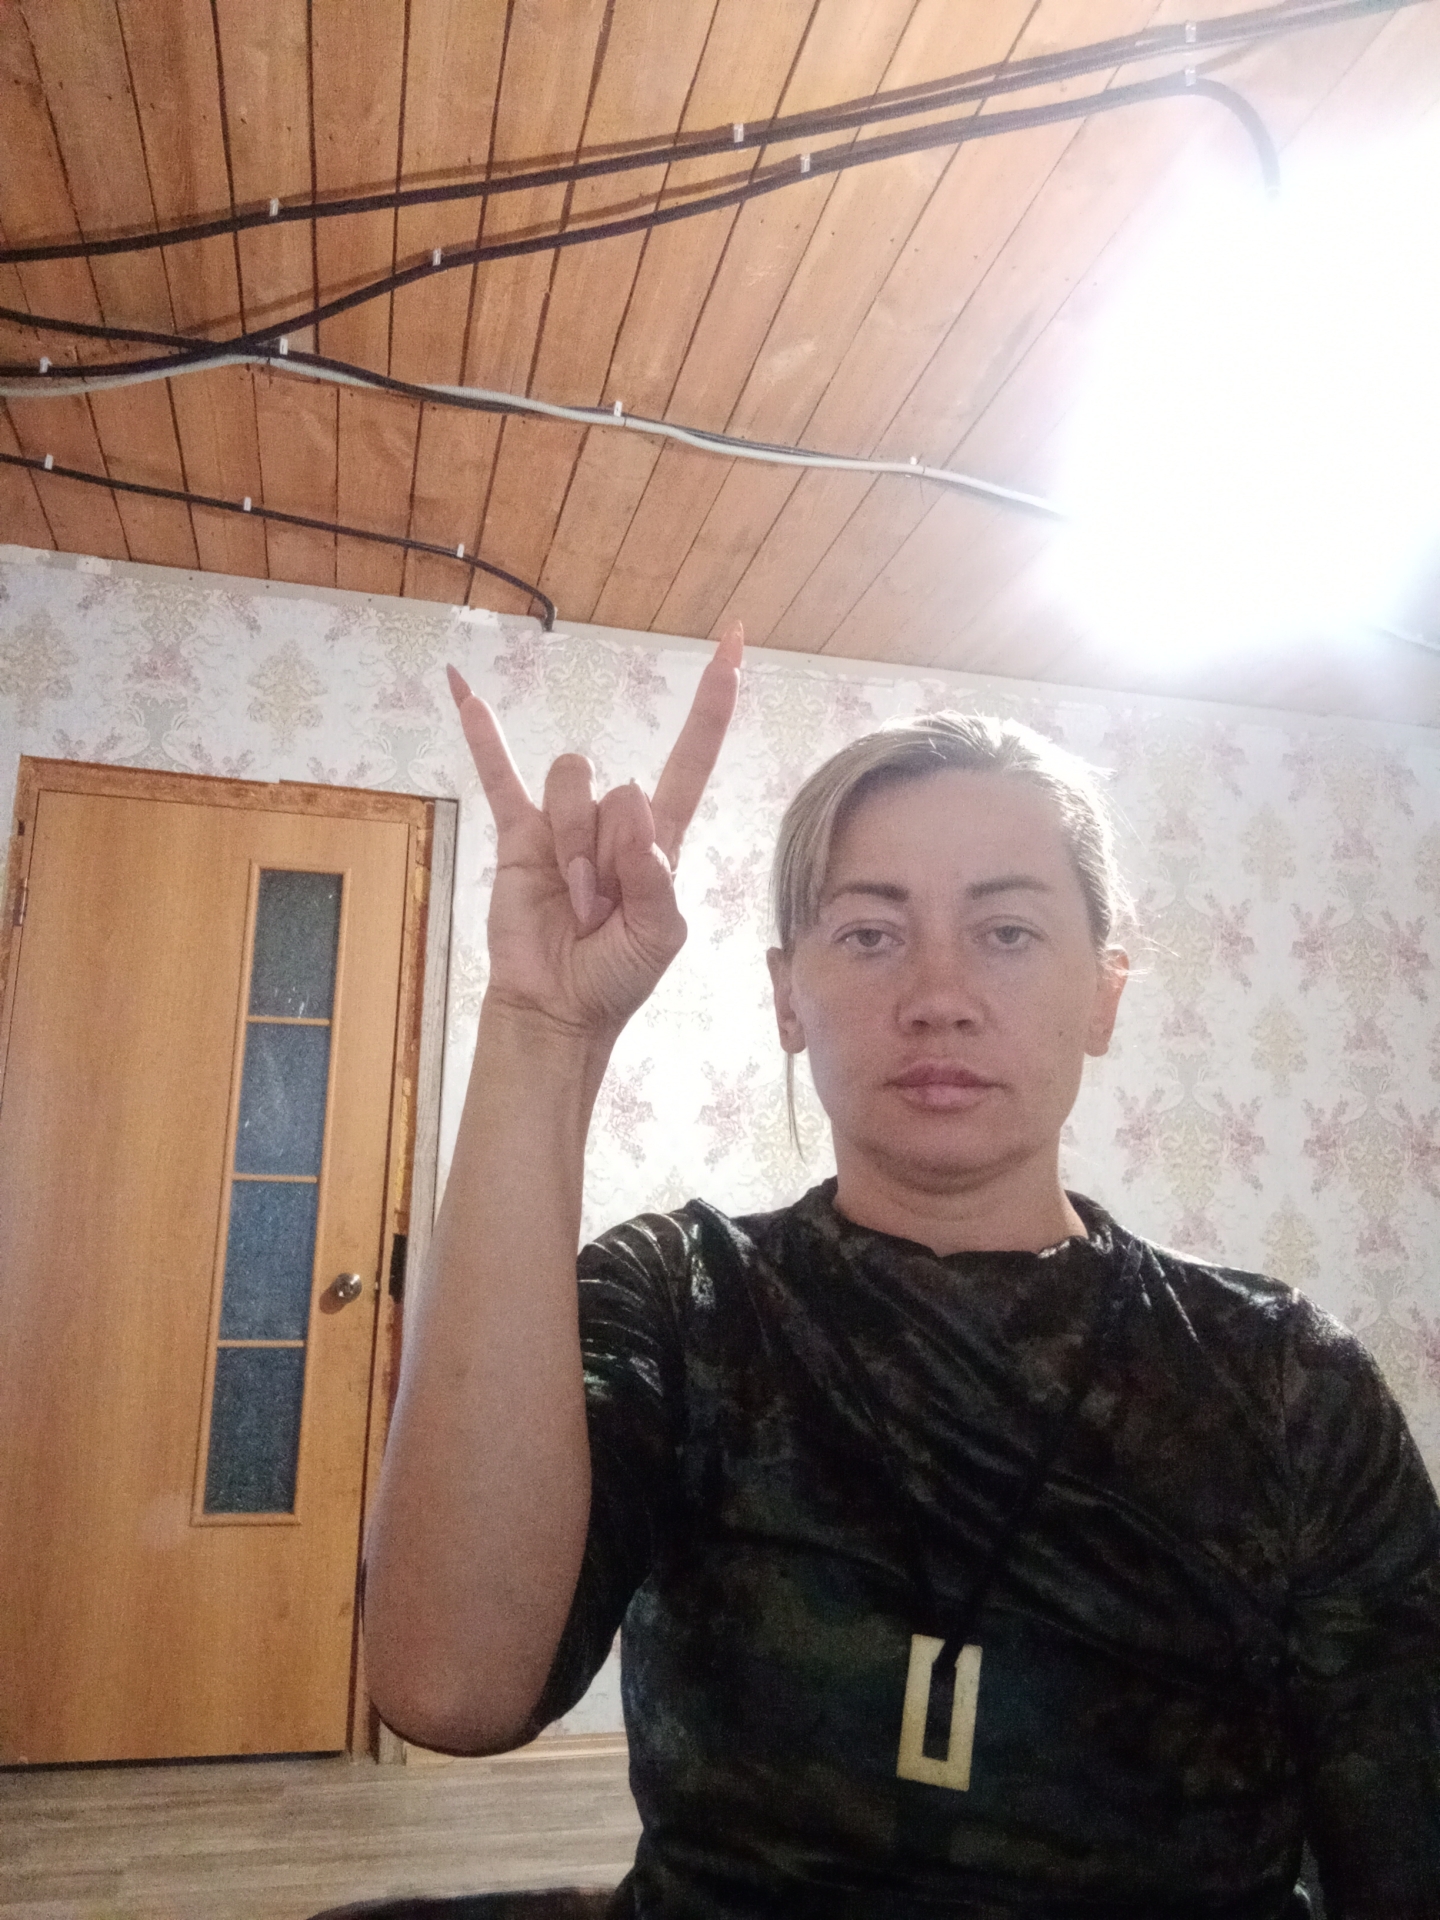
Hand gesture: rock